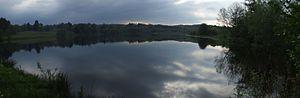
Etang Taureau, Saint-Brisson, Nièvre, Bourgogne, FRANCE
La Maison du parc naturel régional du Morvan, ou Espace Saint-Brisson, est situé à Saint-Brisson dans la Nièvre.